Dimitri Vlachos - Castano

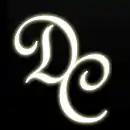
The artist's logo, his initials sparkling, Dimitri Castano

In 1994, Dimitri Vlachos - Castano met his compatriot by chance. Since then, he decided to devote his whole life to Goldwork. The cost was high since his passion for this art made him leave his business and sacrifice his personal life, even rest hours, in order to work for many years next to this man, his teacher of Goldwork embroidery. The method used by Dimitri Vlachos - Castano is identical to the method used by the first artist and inspirer of this art. The thin needle passes through the golden wire... it goes through the fabric in a surgical manner of unimaginable accuracy and realises the design that he had previously conceived himself. These smooth movements require excessive self-concentration. Such movements are repeated a million times, but always with the same attention because even the tiniest mistake may fatally lead to the disaster of the entire prior creation even if it is the last stitch. This does not only happen because it is very hard to correct it but also because the original must be absolutely perfect and nothing less! The tiniest mistake costs not only in very expensive material but in many hours of painful and hard work and also immense Jobean patience.